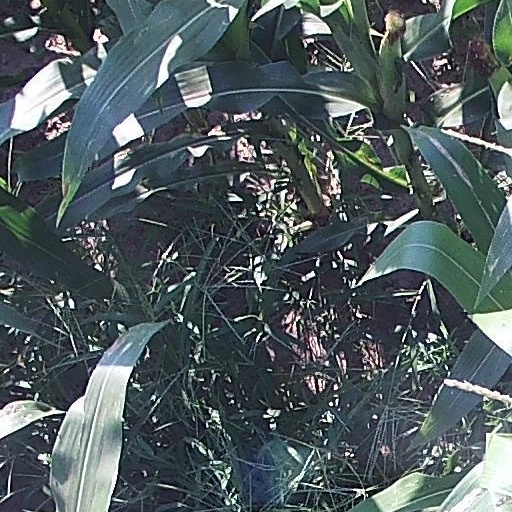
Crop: maize; corn